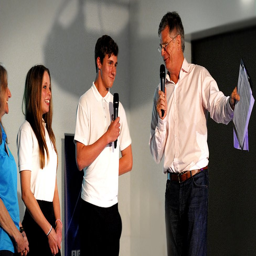
building function and tv personality .